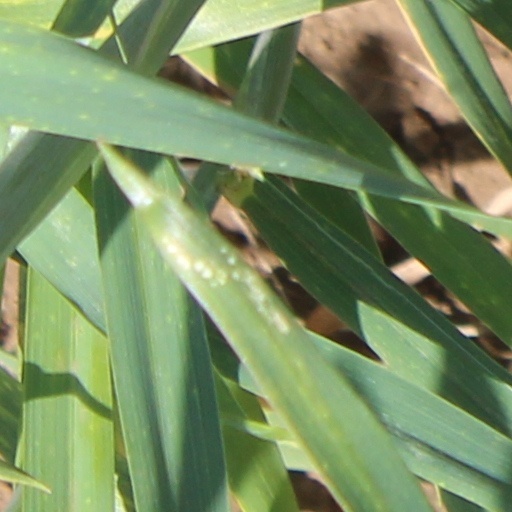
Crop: wheat